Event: Nepal Earthquake
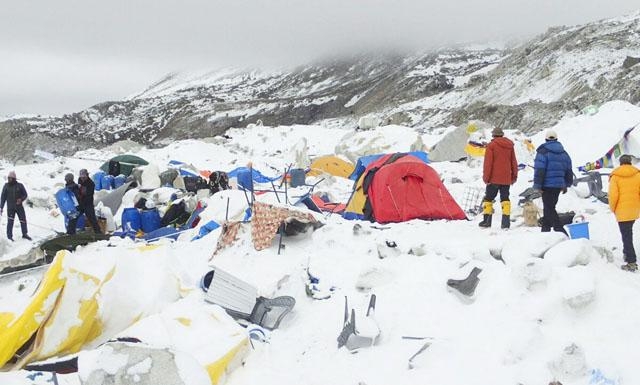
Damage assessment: no_damage